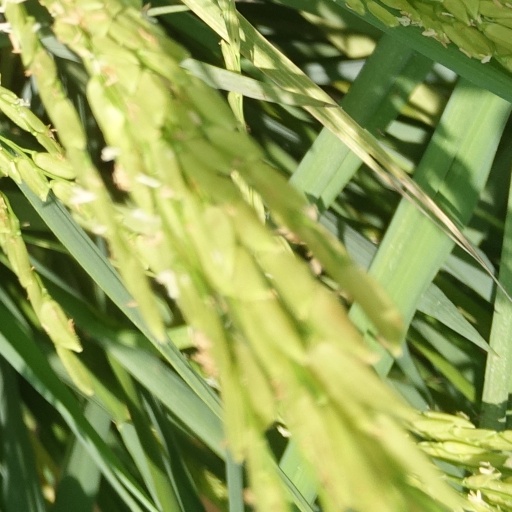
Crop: rice